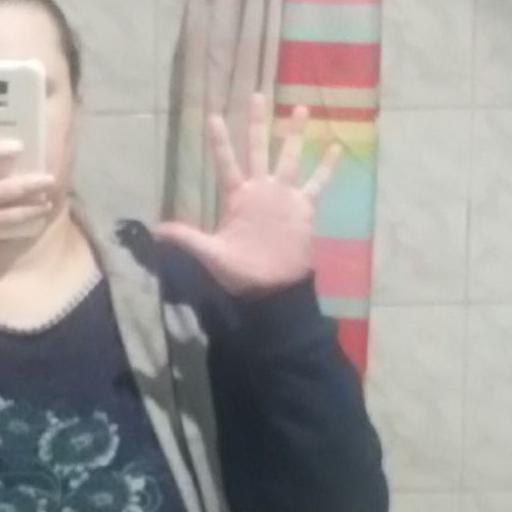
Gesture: palm